Albert H. Roberts

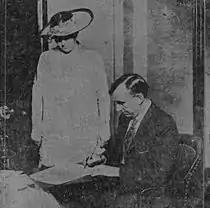
Roberts certifying the state's ratification of the 19th Amendment in August 1920

In 1919, strikes erupted at the Carter Shoe Company in Nashville and the Knoxville Railway and Light Company in Knoxville. Roberts dispatched state guardsmen to quell both strikes, and attempted to organize a state police force. He was assailed for these actions by the Tennessee Federation of Labor.